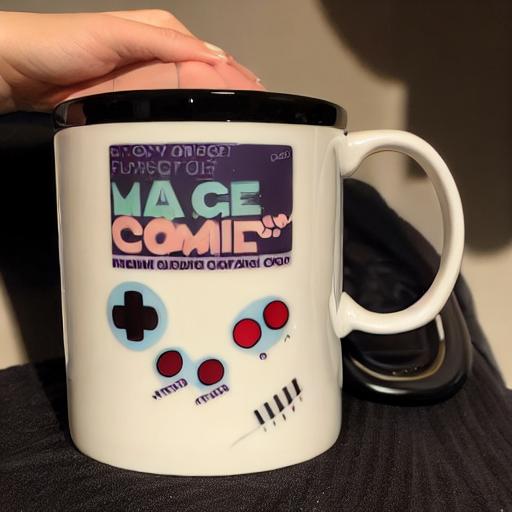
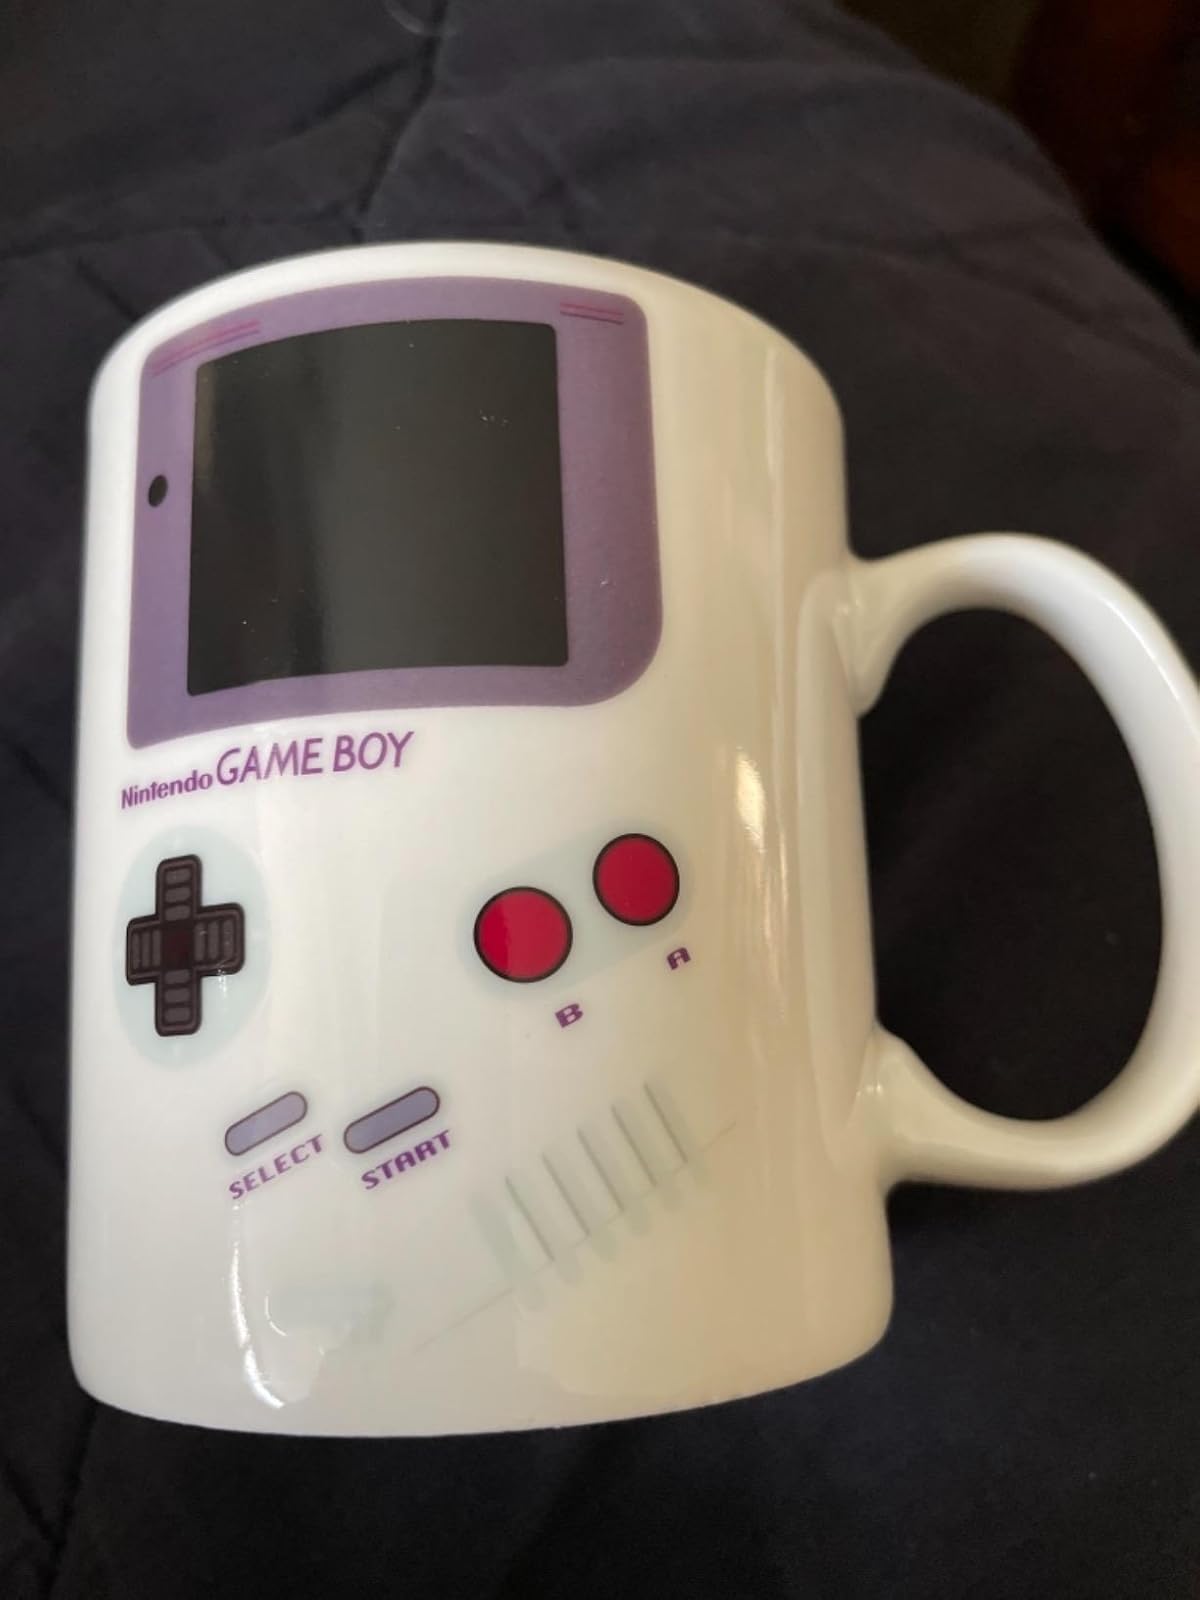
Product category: items_mug
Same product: no